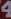
Number: 4